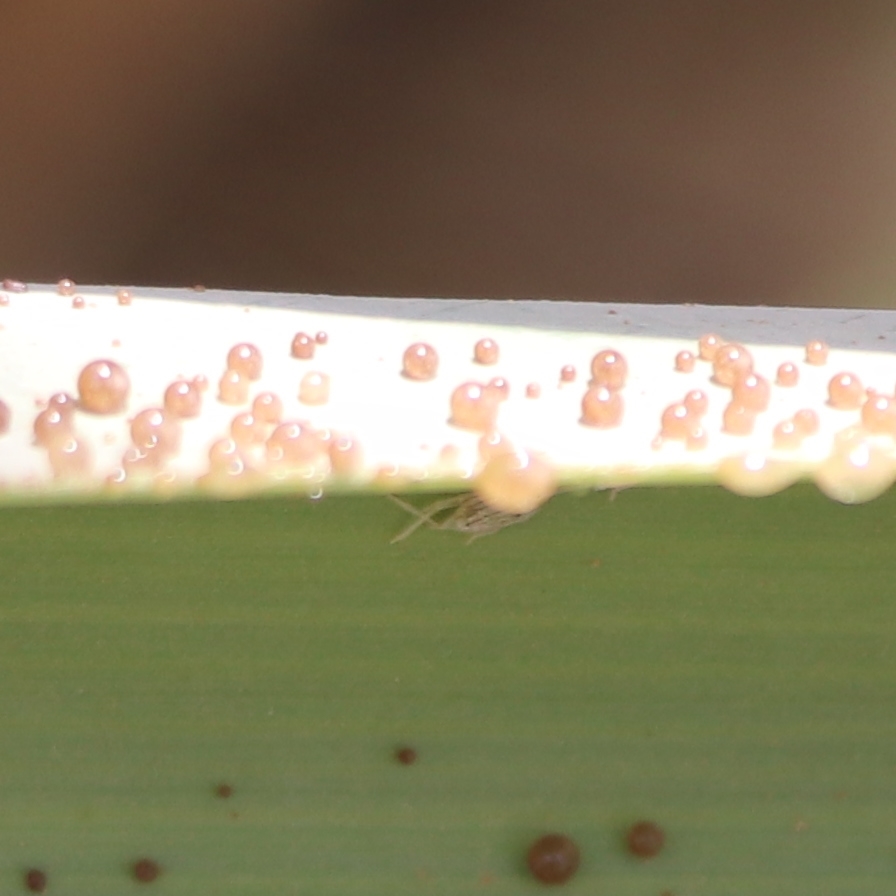
Label: Dubas